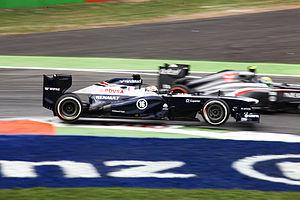
Le Grand Prix automobile d'Italie 2013, disputé le 8 septembre 2013 sur le circuit de Monza, est la 890ᵉ épreuve du championnat du monde de Formule 1 courue depuis 1950, année où elle figurait déjà au calendrier sur le même circuit. Il s'agit de la soixante-quatrième édition du Grand Prix d'Italie comptant pour le championnat du monde de Formule 1, la soixante-troisième se tenant à Monza, et de la douzième manche du championnat 2013.